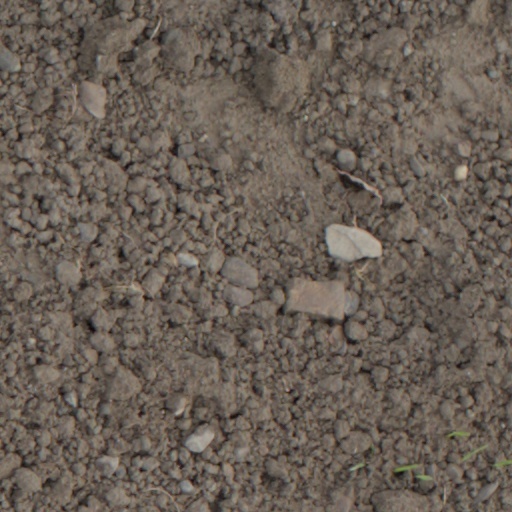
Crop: wheat